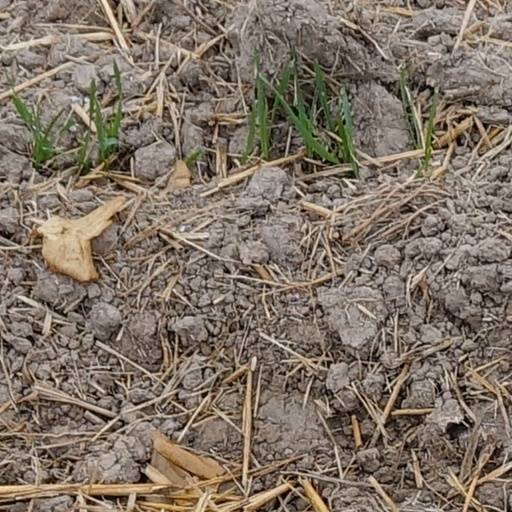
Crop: wheat